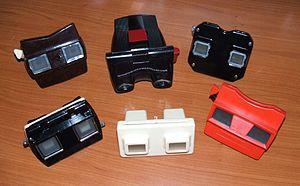
Plusieurs stéréoscopes du XXe siècle